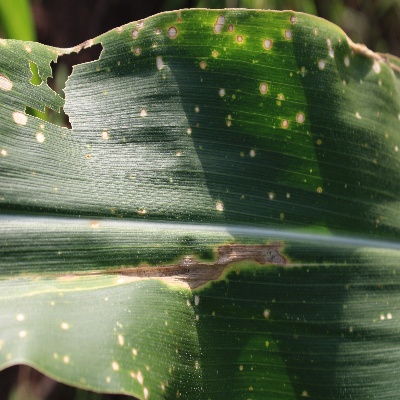
Crop: Maize
Condition: leaf blight